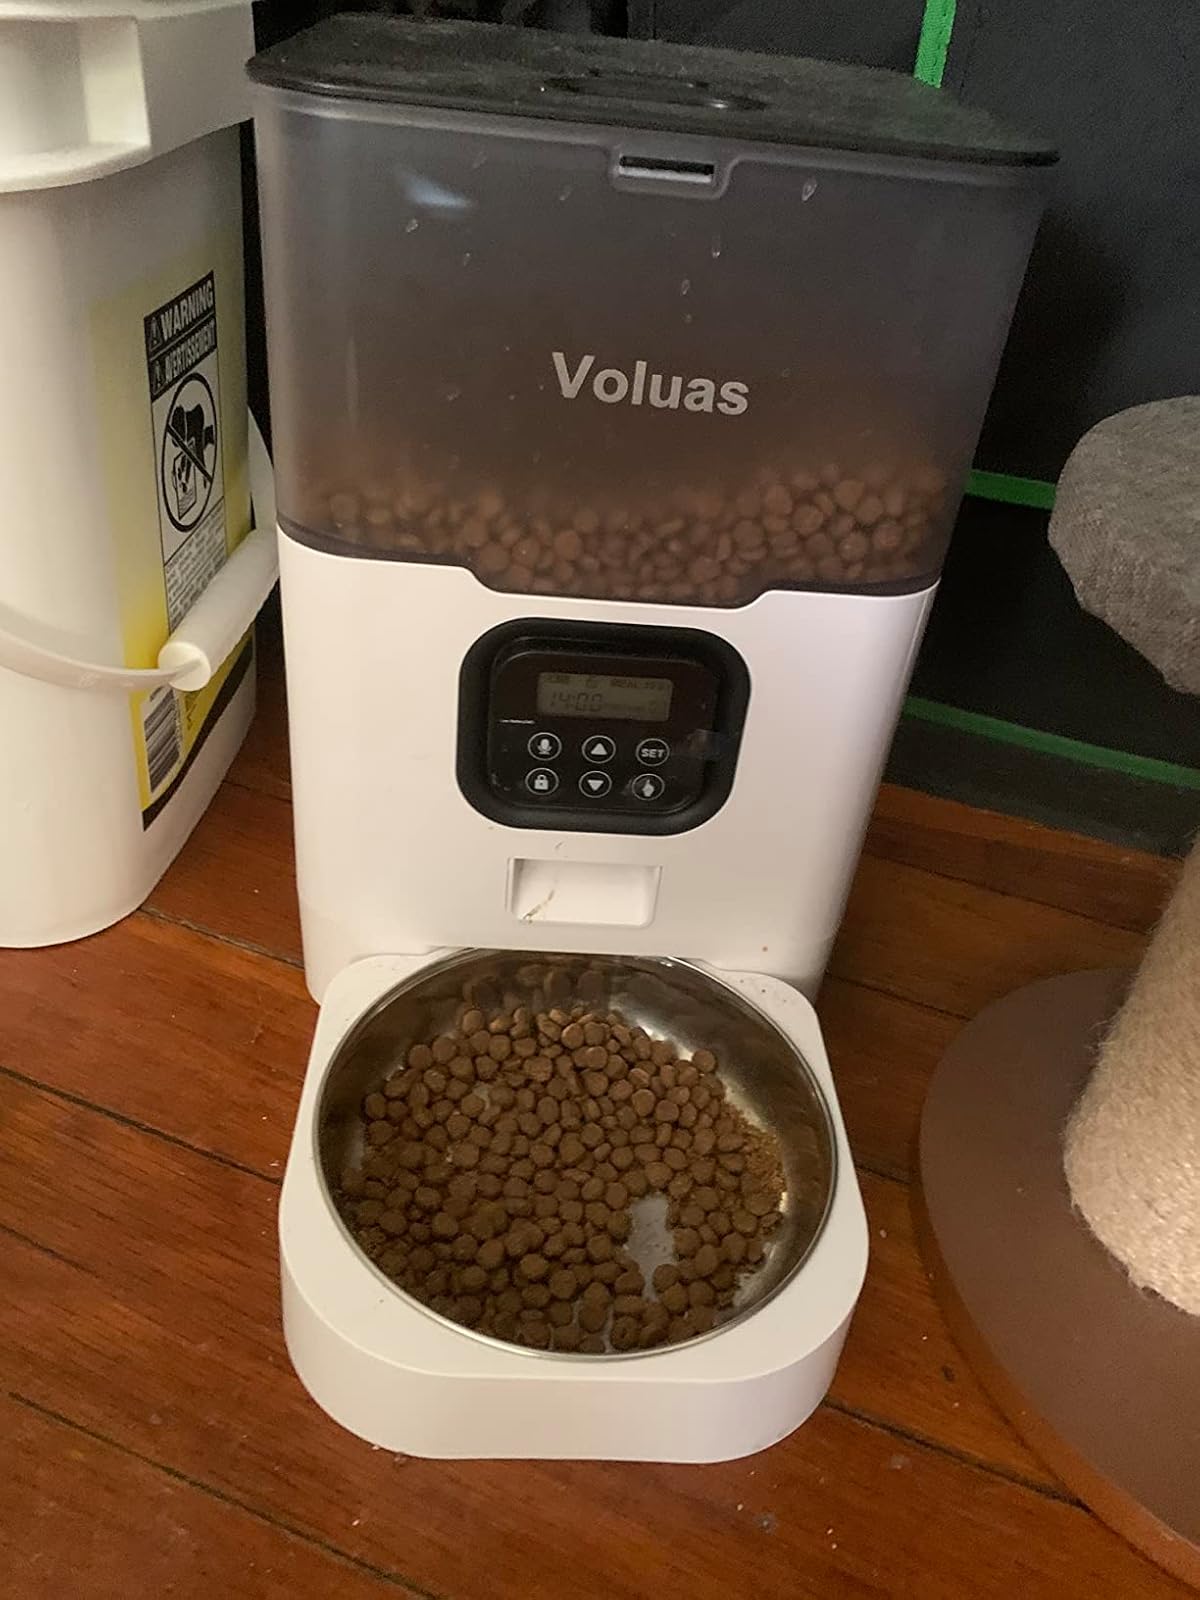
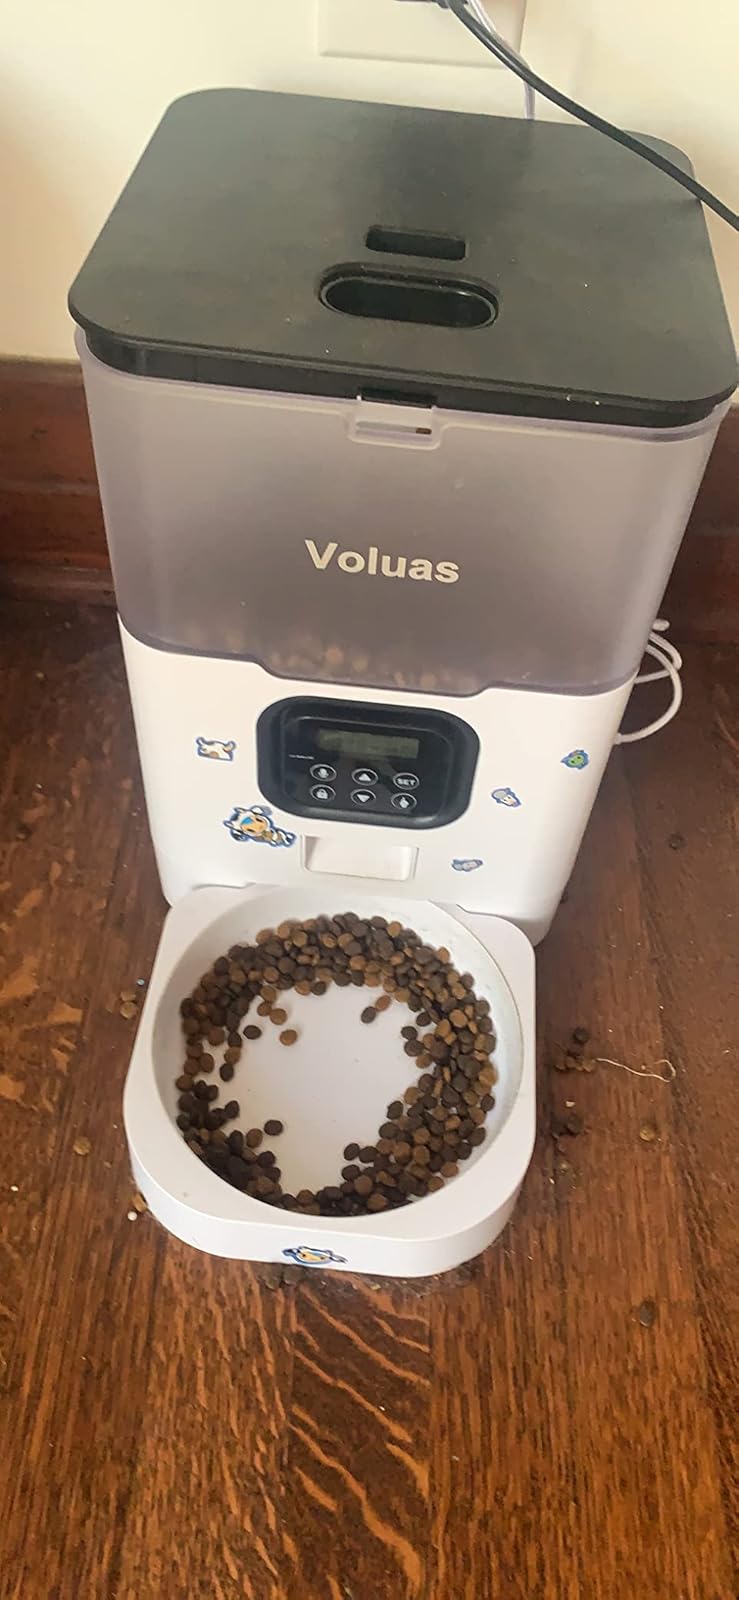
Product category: items_feeder
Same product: yes